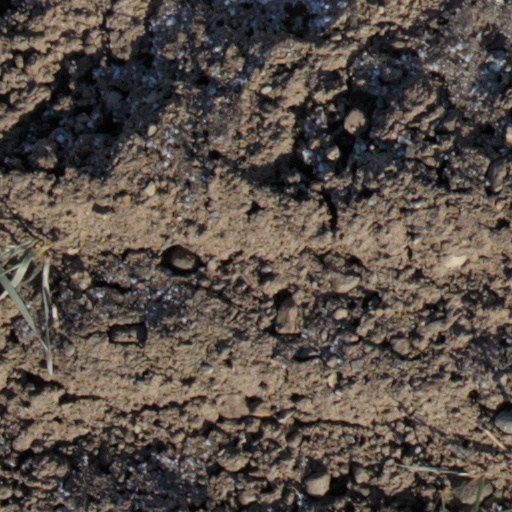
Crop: wheat